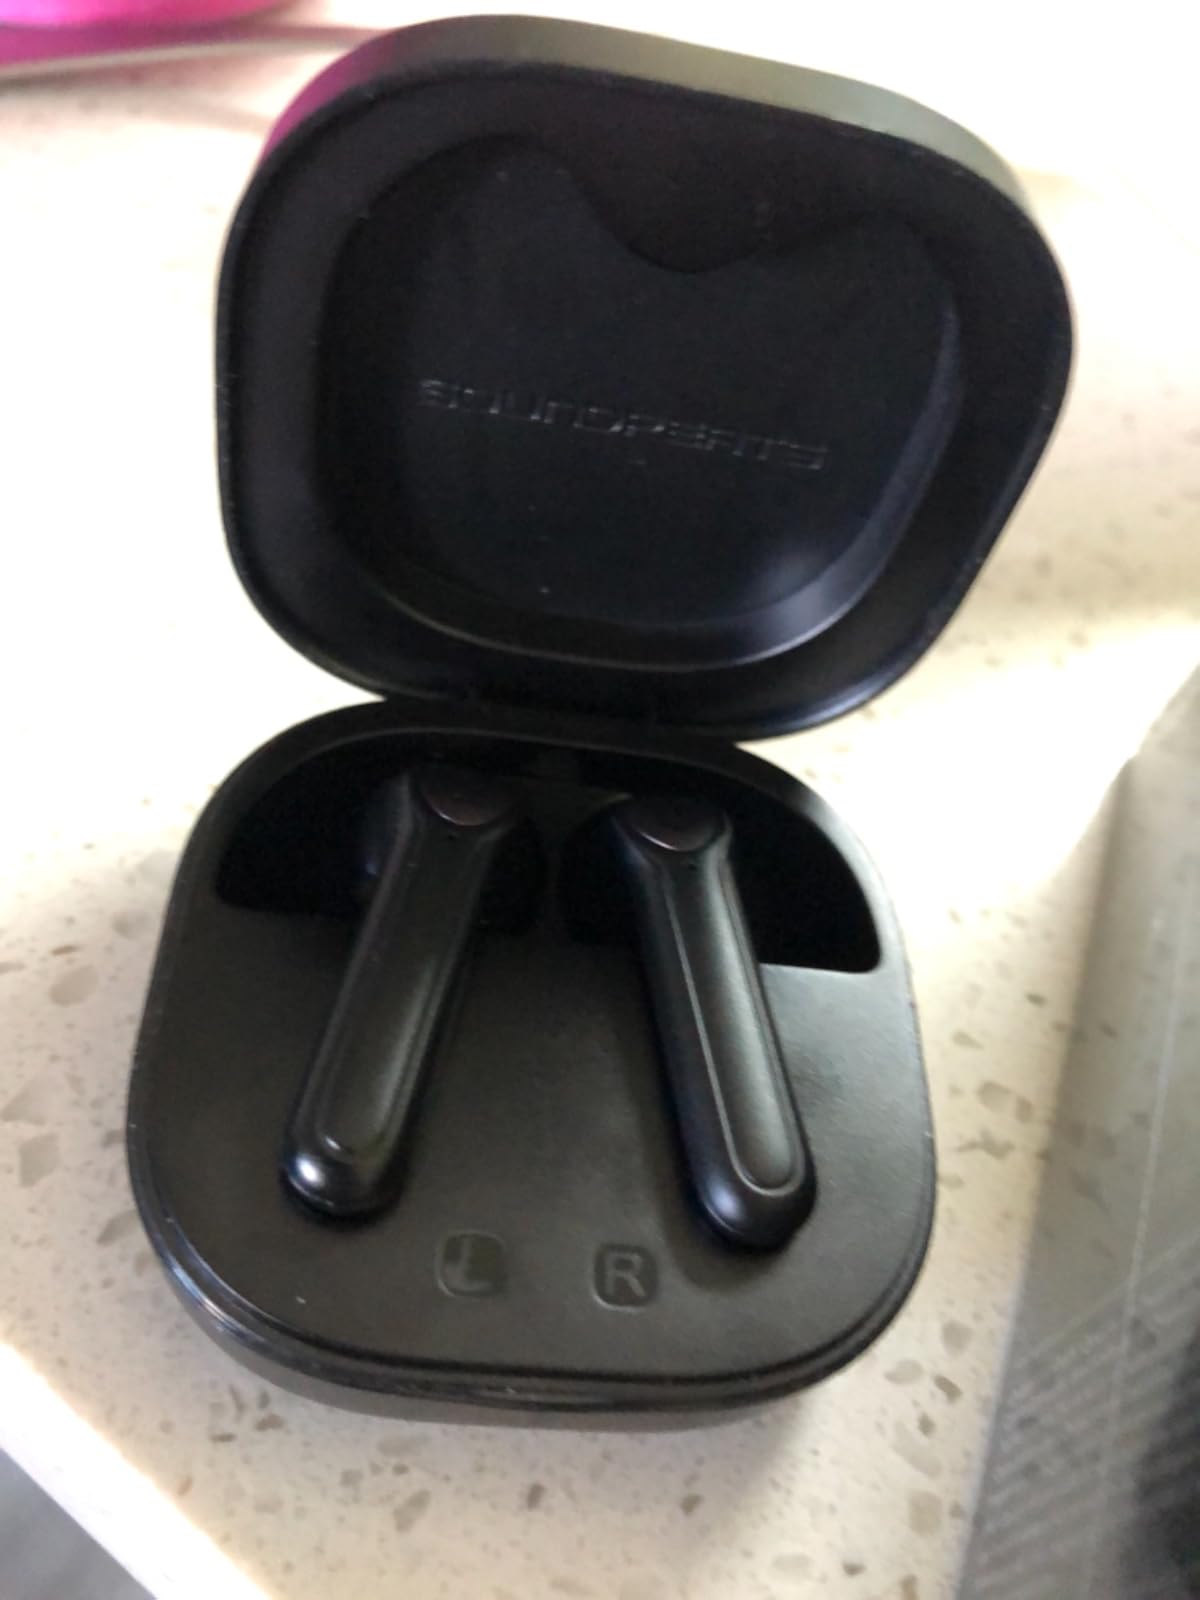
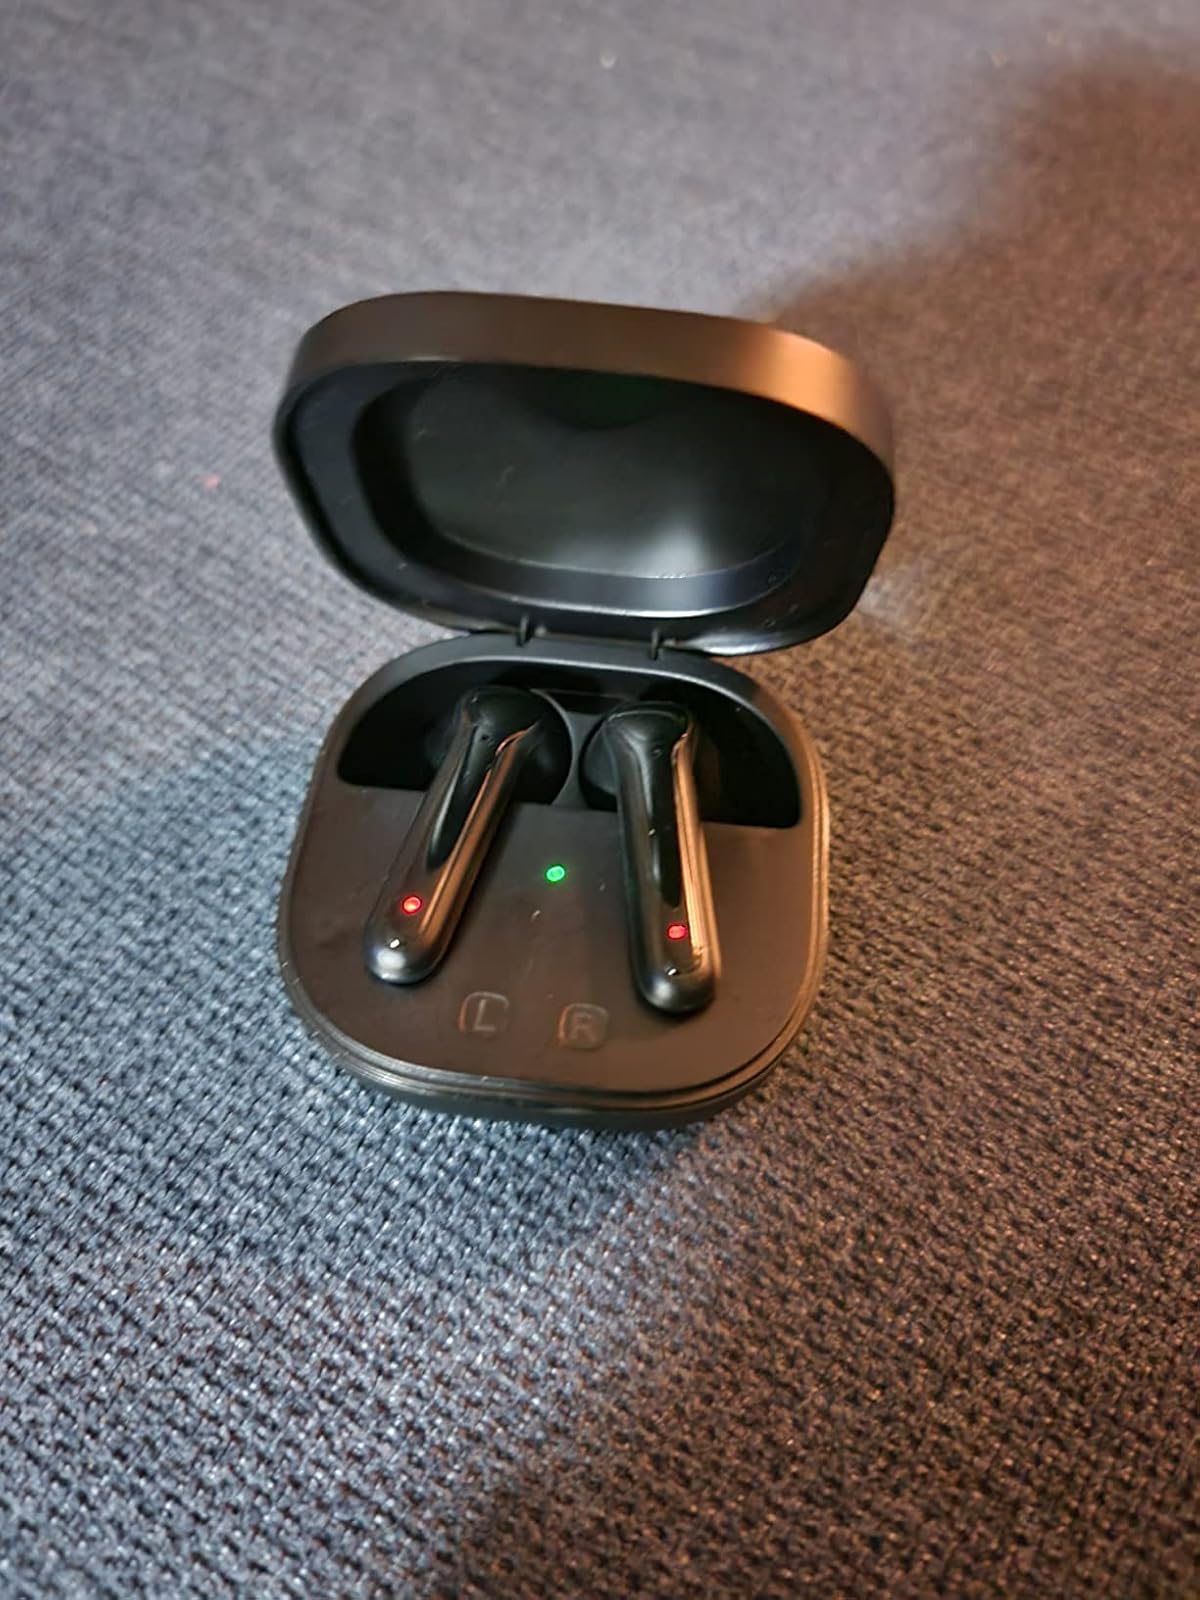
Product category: earbuds
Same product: no